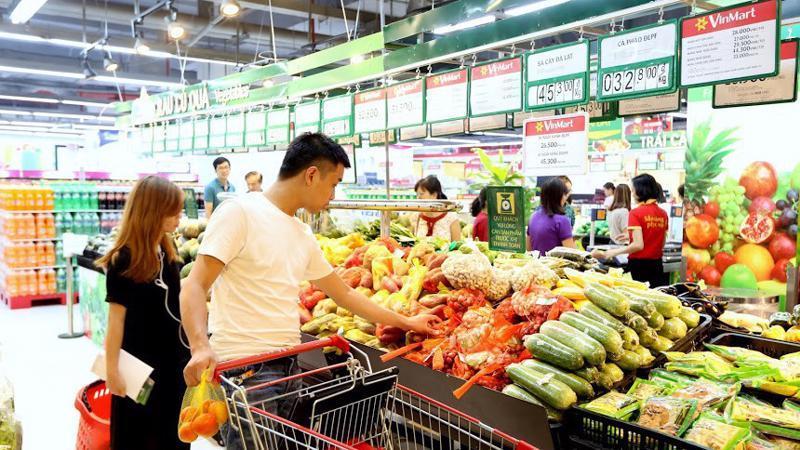
có một cái túi màu vàng xuất hiện ở trên tay của nam thanh niên